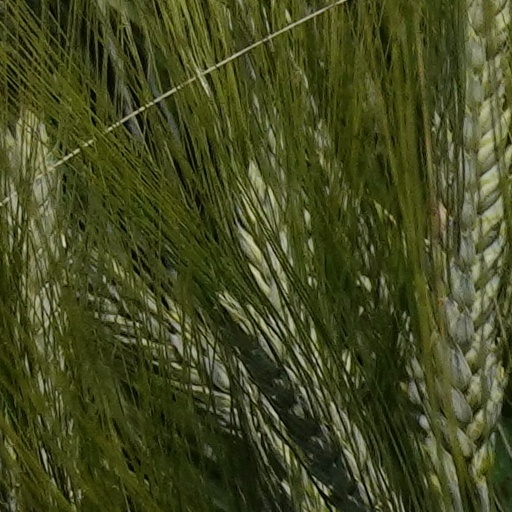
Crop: wheat